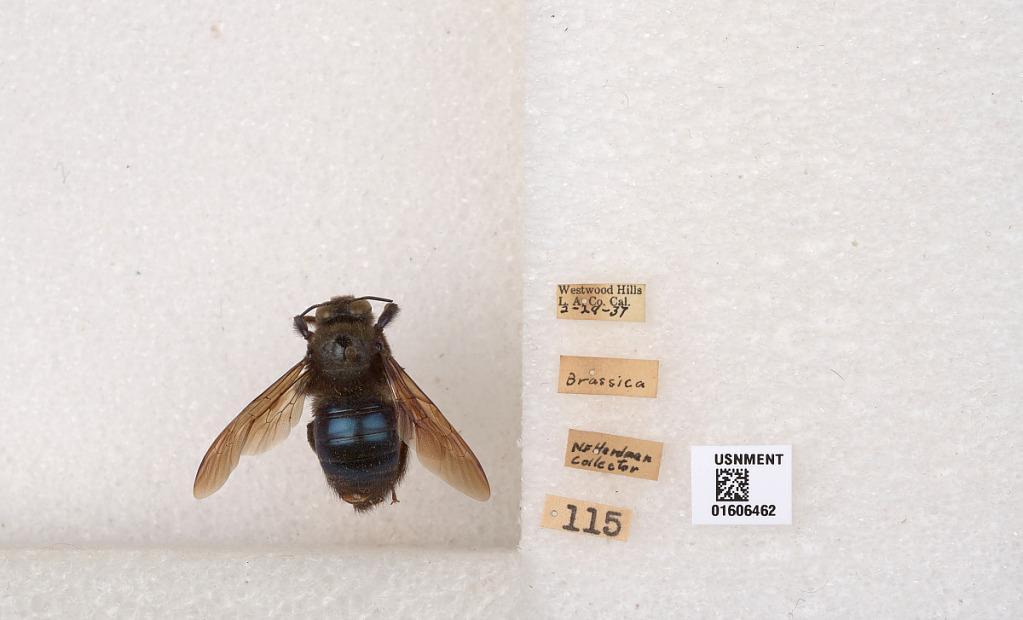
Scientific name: Xylocopa (Xylocopoides) californica californica Cresson
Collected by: N. Herdman
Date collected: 1937-2-28
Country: United States
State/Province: California
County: Los Angeles
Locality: Westwood Hills
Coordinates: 34.0561, -118.431